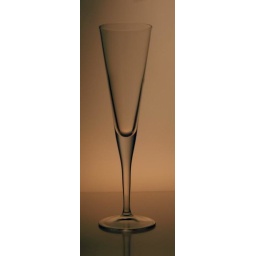
glass in white